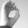
ASL letter: O